Fina Estampa

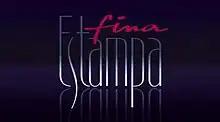

Fina Estampa (Looks & Essence) is a Brazilian telenovela that first aired on TV Globo between August 22, 2011 and March 23, 2012 in 185 chapters.